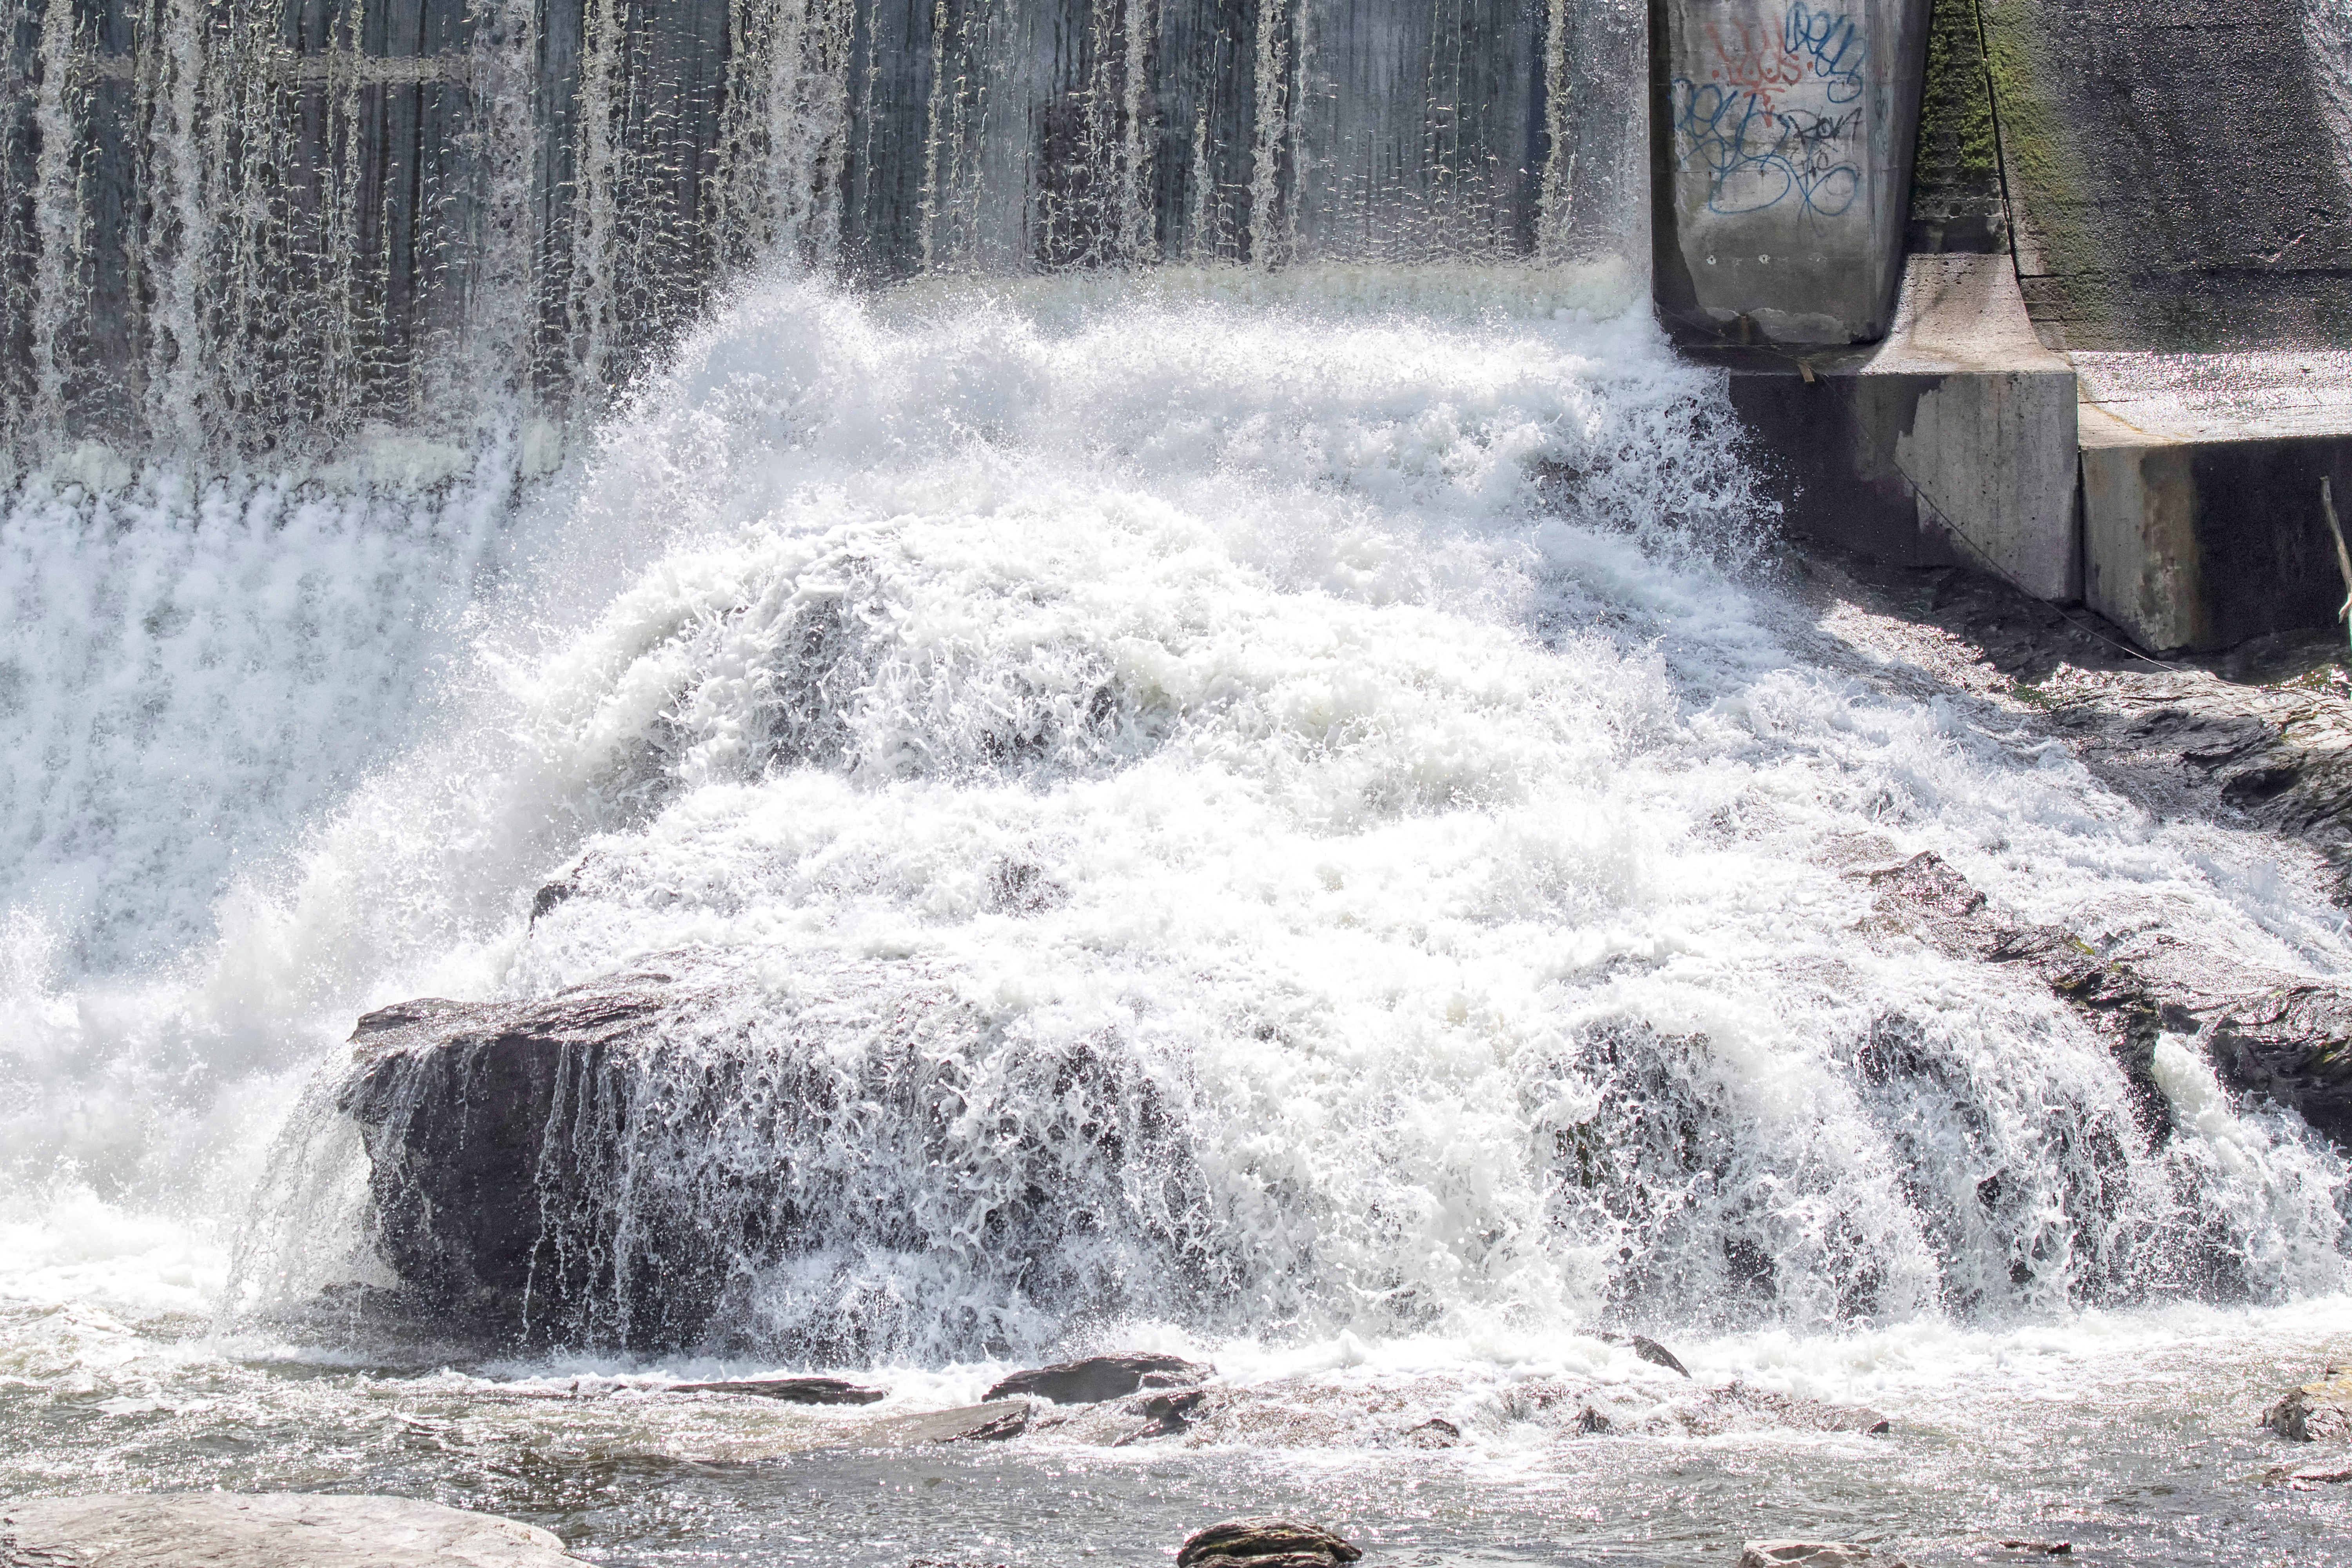
water, nature, waterfall, wave, river, stream, rapid, body of water, canada, quebec, water feature, watercourse, sherbrooke, wind wave